Lancaster Castle

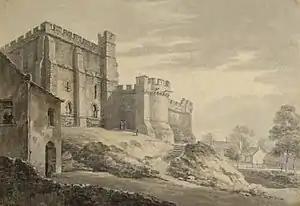
A watercolour by Thomas Hearne from 1778 of the west of Lancaster's keep. The round tower next to the keep was demolished in 1796.

As there are no contemporary documents recording the foundation of the castle, it is uncertain when and by whom it was started, but it is supposed that Roger de Poitou, the Norman lord in control of the Honour of Lancaster, was responsible. If it was Roger who began construction, the structure would have been built of timber, probably incorporating the earthworks of the Roman fort into its defences. The form of the original castle is unknown. There is no trace of a motte, so it may have been a ringwork – a circular defended enclosure.